Bahaeddin Şakir

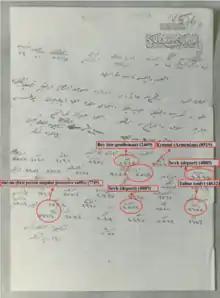
Encrypted telegram from Şakir dated 4 July 1915 found by Taner Akçam. He asks "Were the Armenians deported from there eliminated? Were those harmful elements removed through deportation liquidated or simply deported? Please be clear in your report, sir."

Bahaddin Şakir brought up deportations as a solution to the "Armenian question" in the CUP's 1910 congress. In 1915 he was able to put his vision to the test. As the central figure of Special Organization Şakir's organization was instrumental in enforced of the Tehcir law. For this, he has been described as "one of the architects" of the Armenian genocide. Halil Berktay writes that local governors objected to Şakir's deportation orders and called for his arrest. Dissidents were usually replaced by Unionist hardliners; sometimes twice if the replacement was not pliant. Şakir was involved in the subduing and deportation of the Armenian population in Ardanuç, where he was the head of the Special Organization, and Ardahan in 1914.